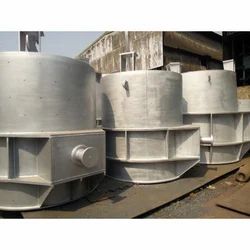
Label: Industrial_Ladle